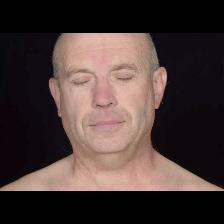
Label: Human